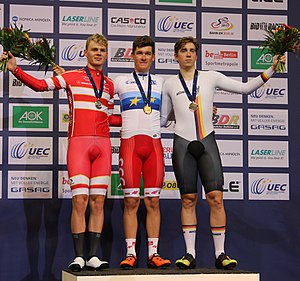
EM i banecykling 2017 / Medaljevindere
Podiet for herrernes pointløb (fra venstre): Niklas Larsen, Alan Banaszek og Maximilian Beyer
Det ottende EM i banecykling blev afholdt i Velodromen i Berlin i Tyskland fra 19. til 22. oktober 2017.